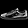
Label: Sneaker